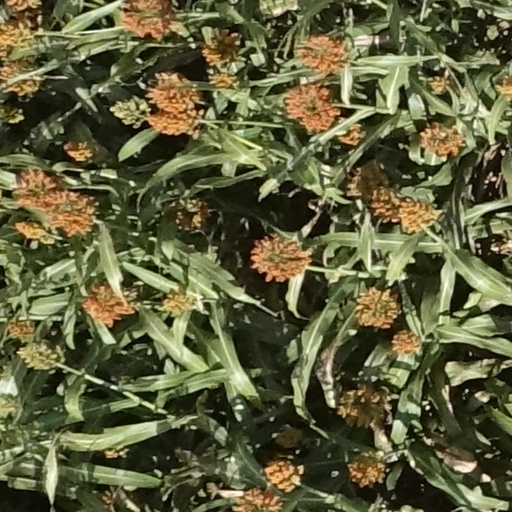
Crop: sorghum